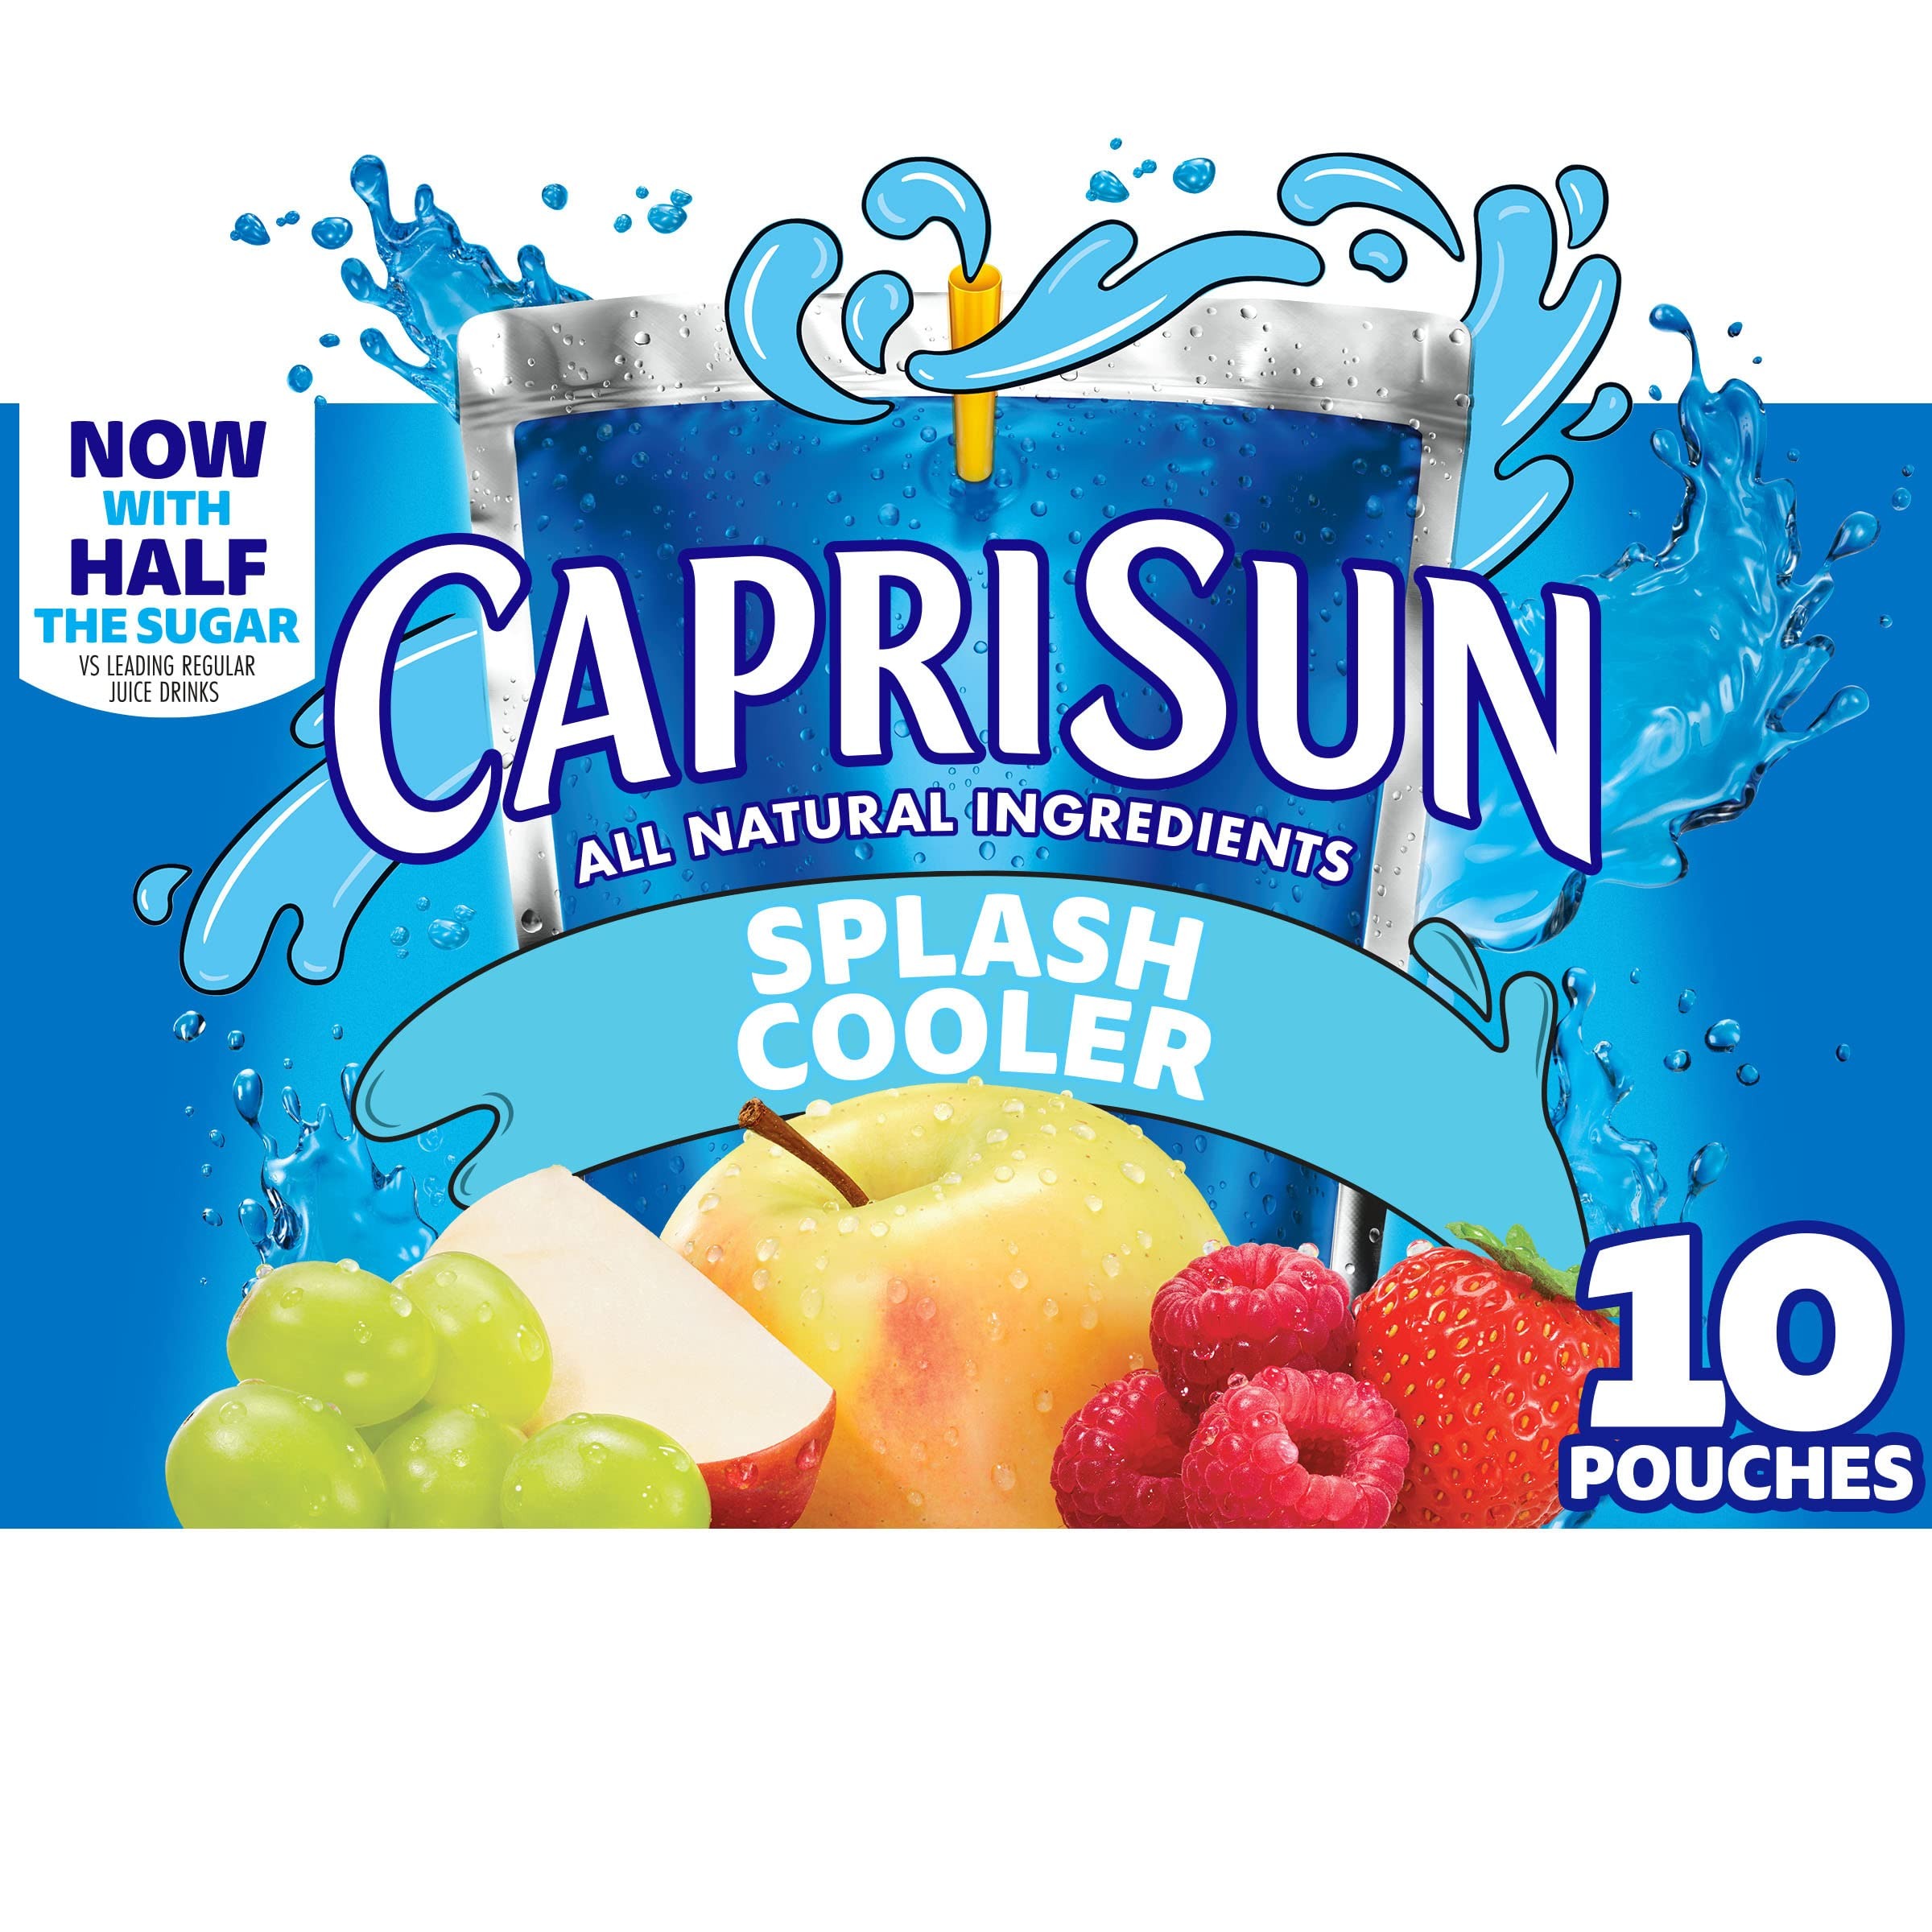
Item Name: Capri Sun Splash Cooler Mixed Fruit Flavored Juice Drink Blend, 10 ct - Pouches, 60.0 fl oz Box
Value: 240.0
Unit: Fl Oz

Price: 2.98